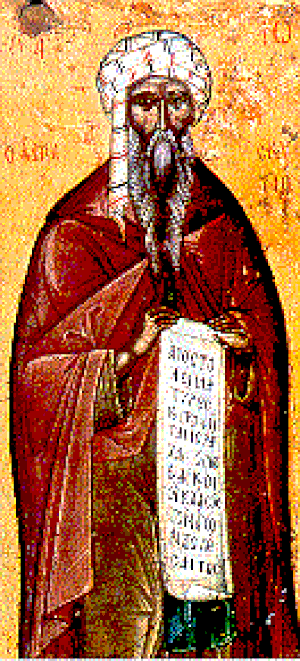
Jean Damascène ou Jean de Damas ou Jean Mansour, de son nom en arabe Mansour ibn Sarjoun, né vers 676 et mort le 4 décembre 749, est un théologien chrétien d'origine syriaque mais de langue grecque. Il est Père et Docteur de l'Église et considéré comme saint par l'Église orthodoxe et catholique.